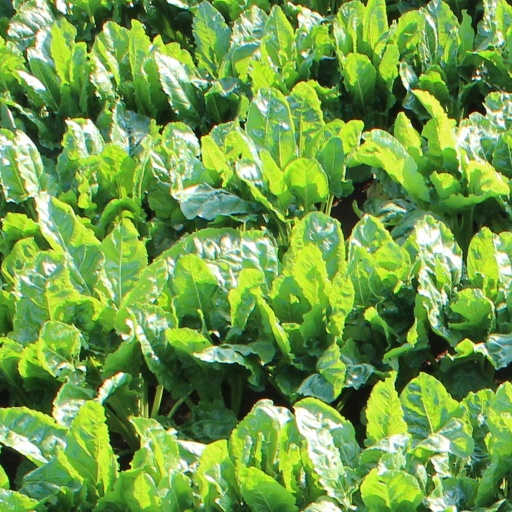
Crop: sugar beet